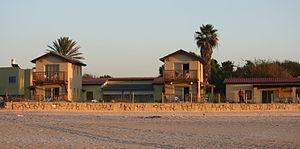
Nahsholim est un kibboutz situé aux pieds du mont Carmel.